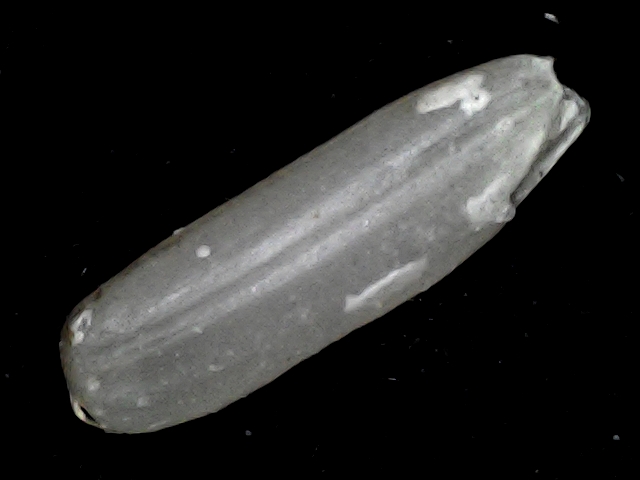
Rice variety: BD87